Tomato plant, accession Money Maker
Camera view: tilt-top (135 deg); turntable rotation: 210 degrees
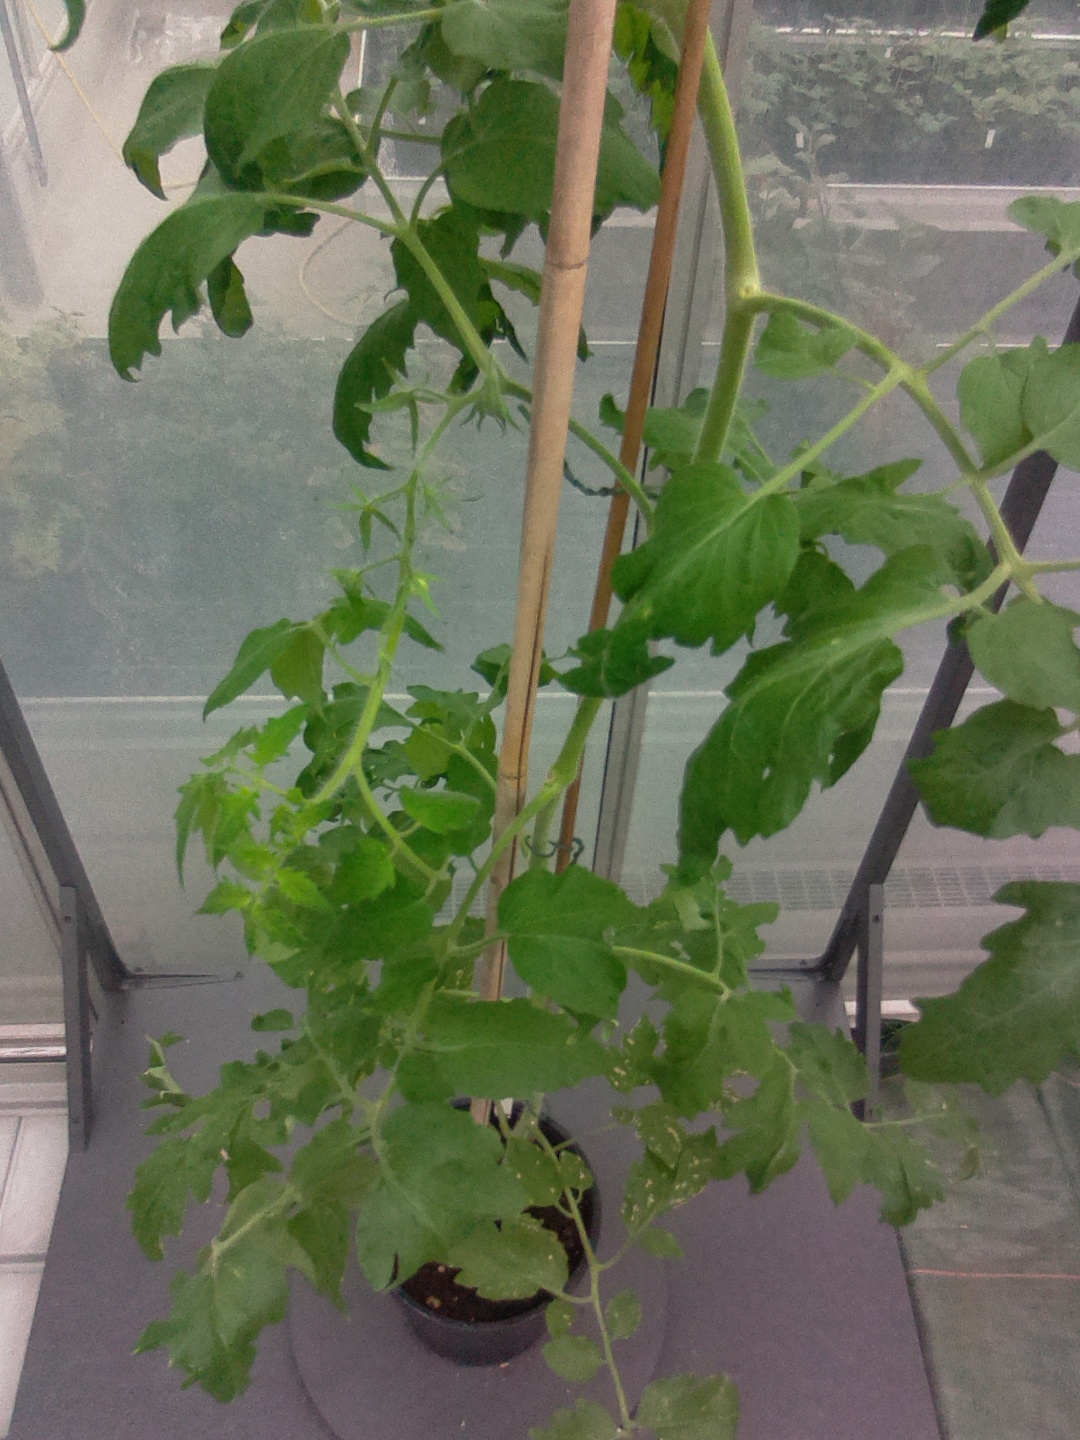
BBCH growth stage 70: Fruits at the main stem or branches visibles